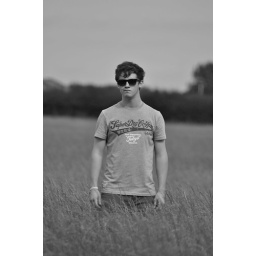
Photo shoot with the NewAntiques, in a field, shot in black and white